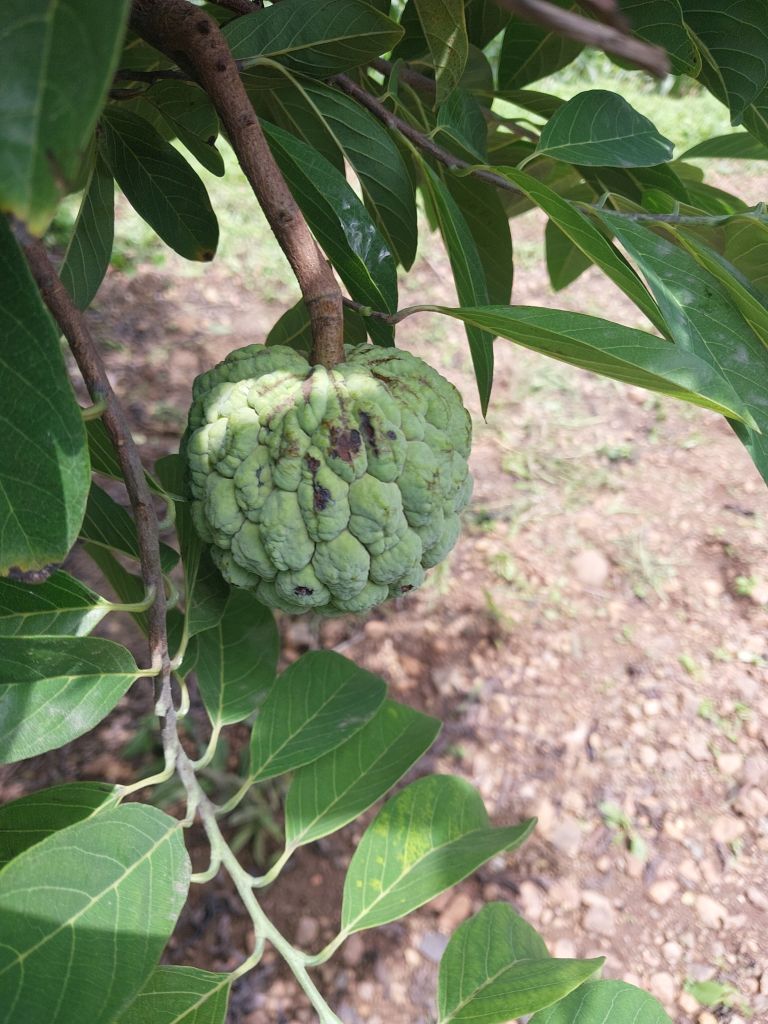
Disease label: Blank Canker